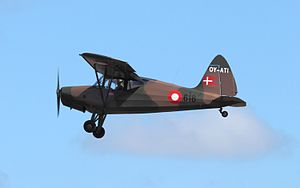
SAI KZ VII Lærke
SAI KZ VII Lærke er et let firepersoners fly til generel anvendelse. Det blev bygget i Danmark umiddelbart efter Anden Verdenskrig. KZ VII er et højvinget en-motors monoplan af konventionelt design, med en firesædet, lukket kabine og halehjulsunderstel. I alt 56 eksemplarer blev bygget.